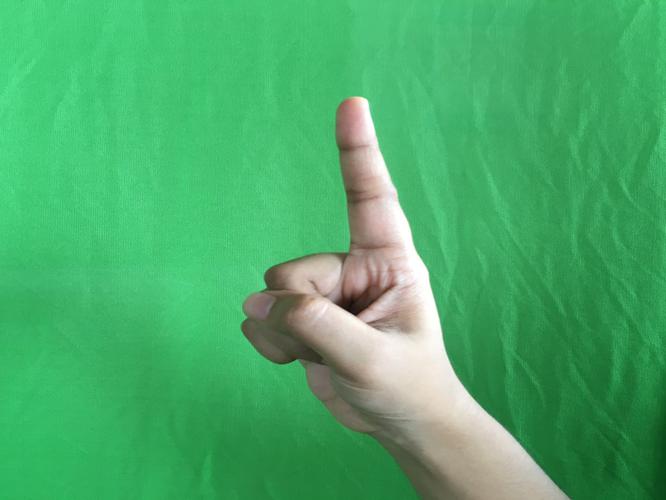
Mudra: Suchi
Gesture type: single_hand